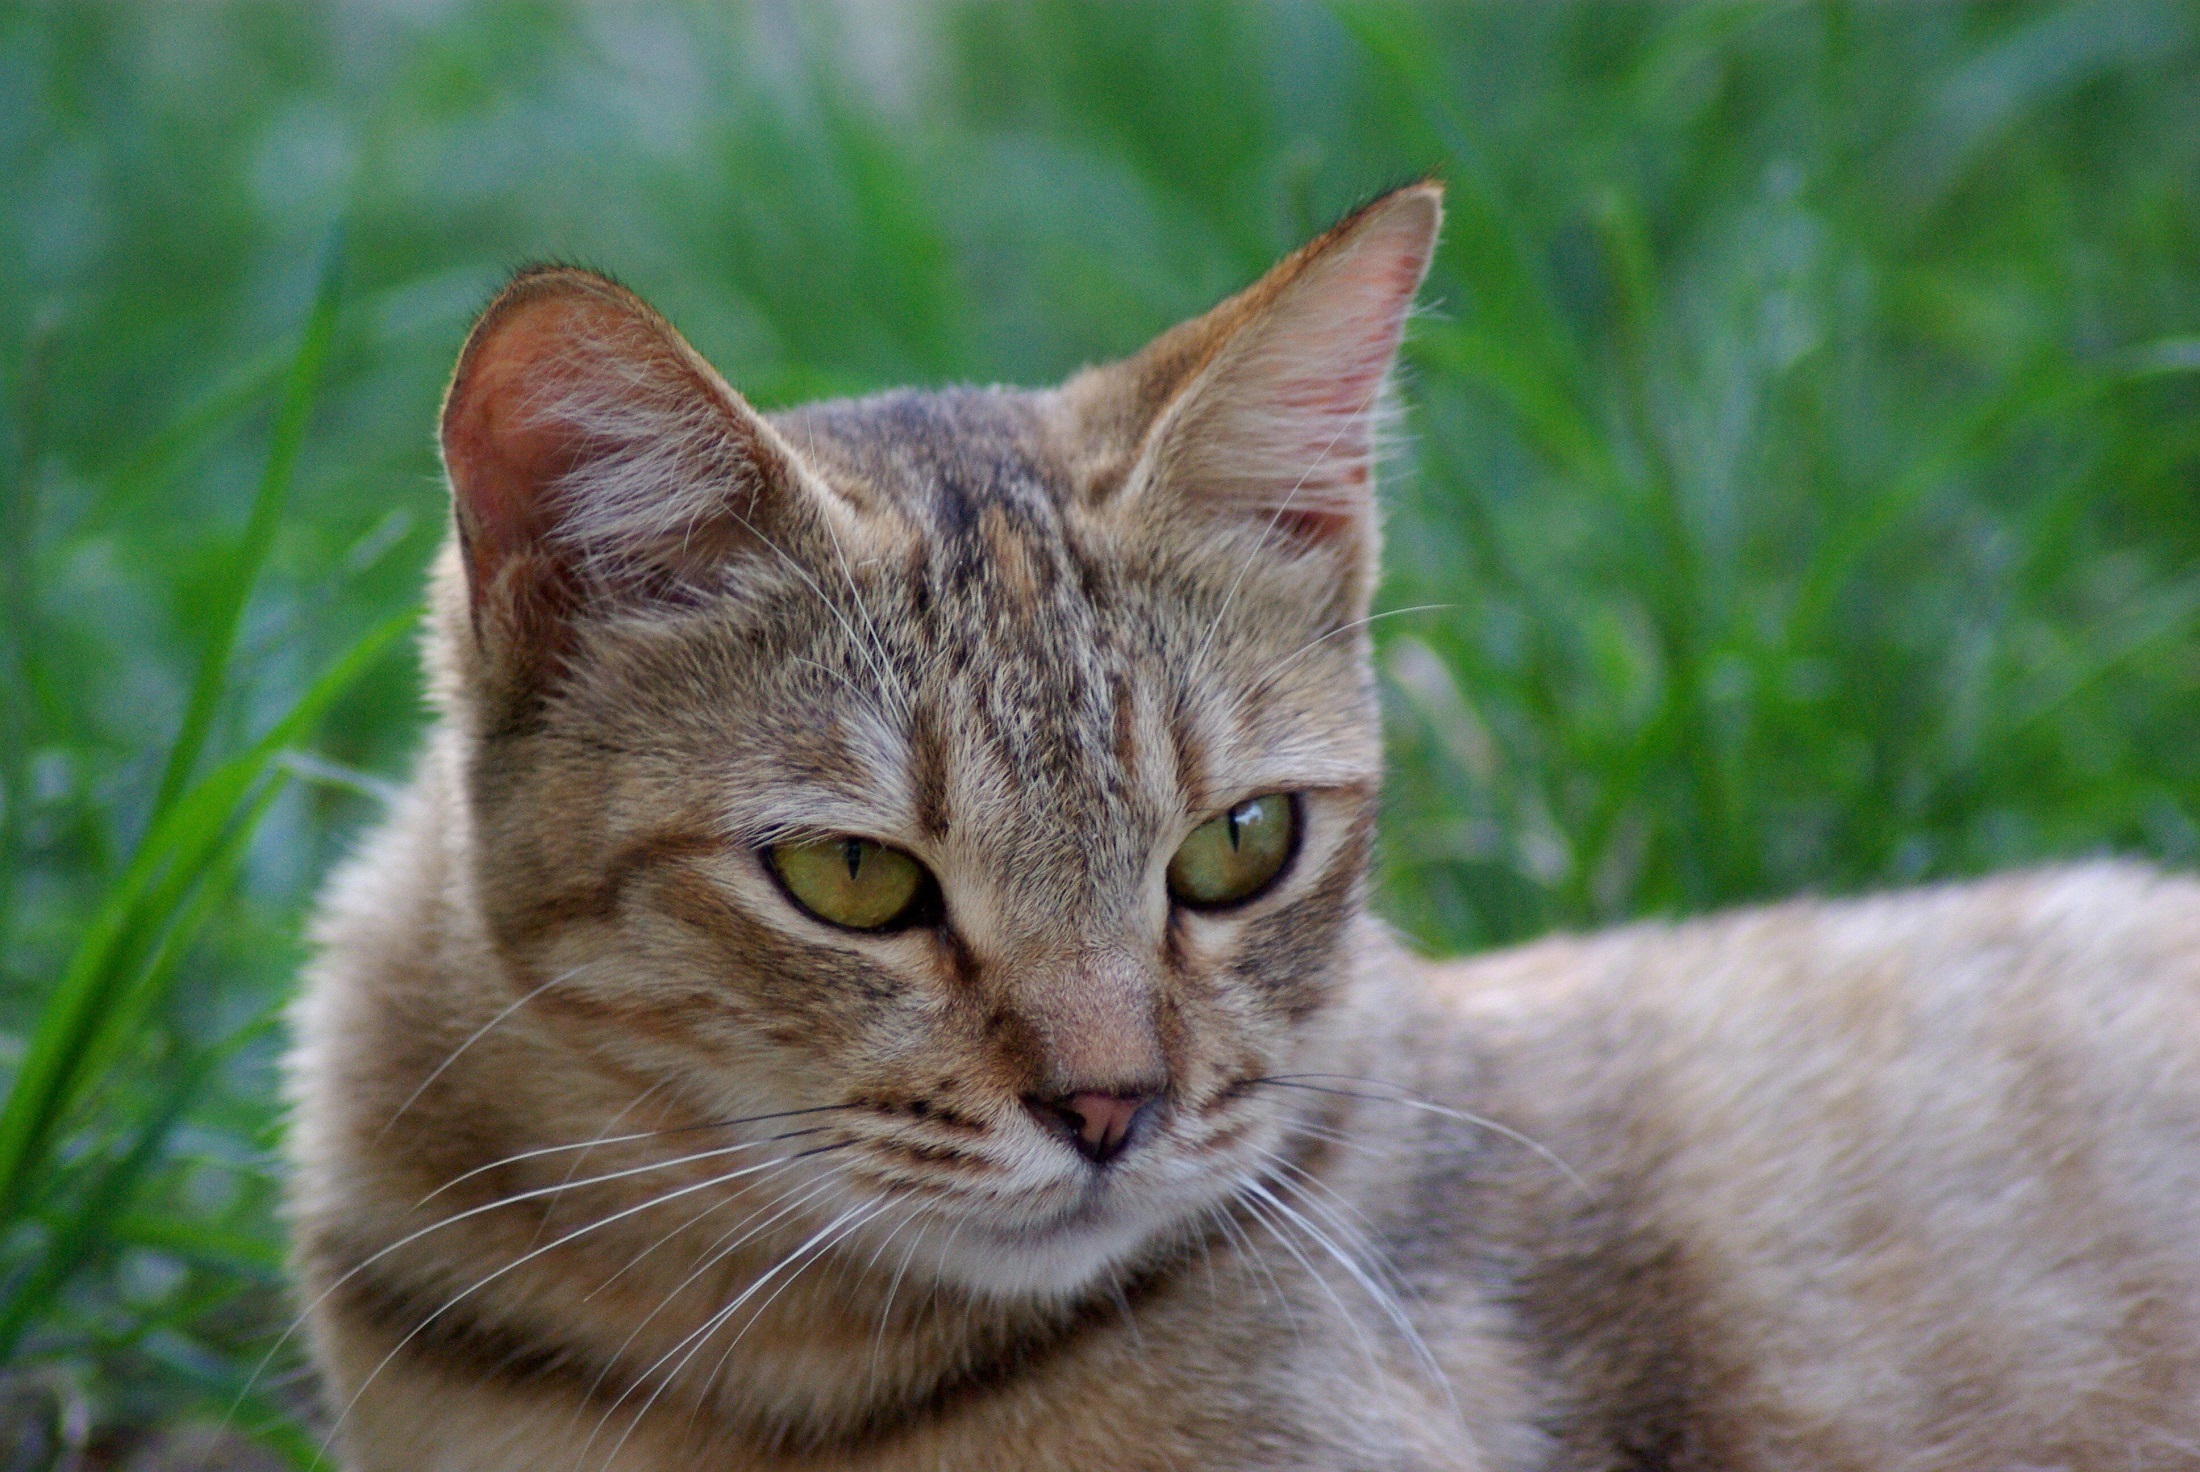
sweet, animal, cute, looking, standing, pet, fur, portrait, cat, feline, mammal, fauna, close up, outdoors, face, eyes, whiskers, kitty, ears, head, vertebrate, domestic, adorable, shorthair, curious, tabby cat, european shorthair, wild cat, small to medium sized cats, cat like mammal, carnivoran, domestic short haired cat, pixie bob, rusty spotted cat